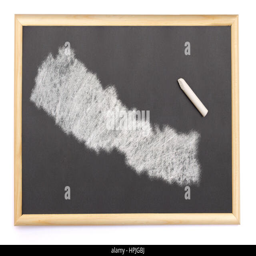
a blackboard with a chalk and the shape drawn onto .